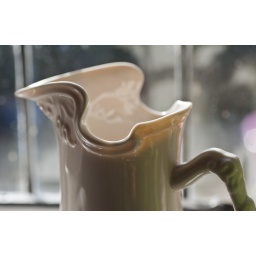
24 Oct 2010, 297/365. Interesting light on a white jug in our kitchen window.